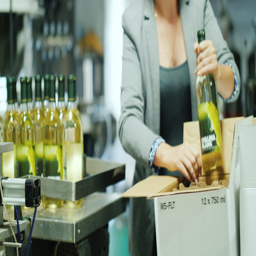
a city : an unrecognized woman takes bottles of wine from the conveyor and puts them in a box .